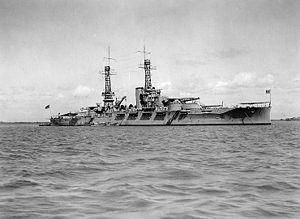
L'USS Oklahoma (BB-37) est un cuirassé de la marine américaine de la classe Nevada. Pendant l'attaque de Pearl Harbor, le 7 décembre 1941, l'USS Oklahoma fut frappé par cinq torpilles et chavira.
Voici la liste des navires perdus par l’US Navy pendant la Seconde Guerre mondiale, entre le 31 octobre 1941 et le 1ᵉʳ octobre 1945, classée par type et par nom.